Ellipi

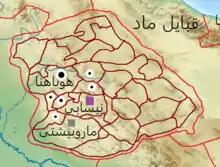
Map of 5 Ellipi Provinces

Ellipi was an ancient kingdom located on the western side of the Zagros (modern Iran), between Babylonia at the west, Media at the north east, Mannae at the north and Elam at the south. The inhabitants of Ellipi were close relatives of the Elamites.